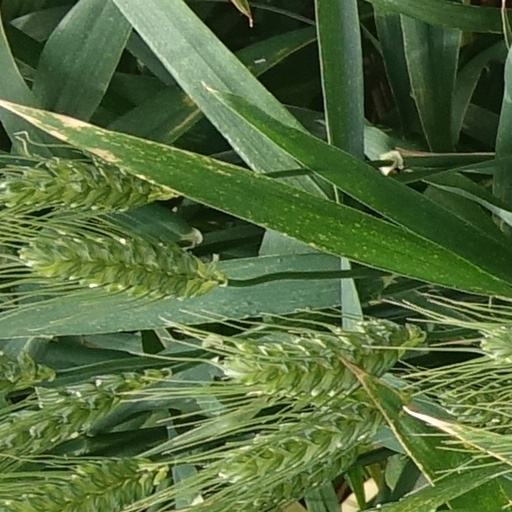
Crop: wheat